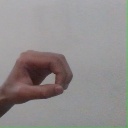
अक्षर: औ